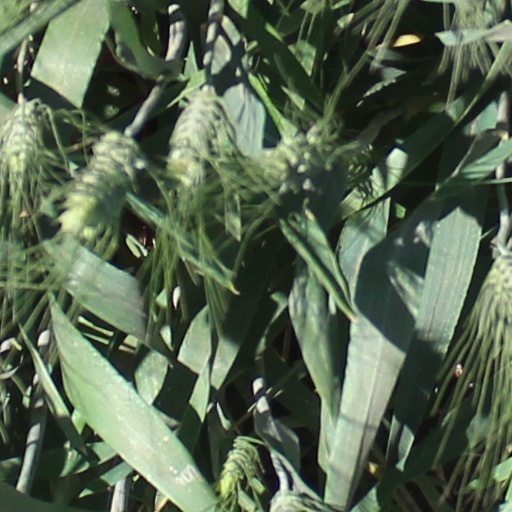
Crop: wheat